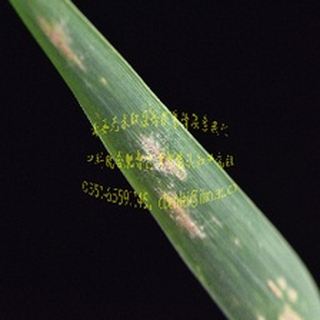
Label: wheat_mildew